Simcoe Mountains

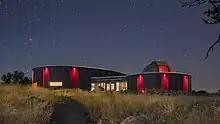
The Goldendale Observatory which sits on an eruptive vent of the Simcoe Mountains.

The United States Army built Fort Simcoe along the Eel Road near a common gathering place and spring at the northern base of the Simcoe Mountains in 1856 to keep tabs on Native Americans utilizing the corridor during the Yakima War between Native Americans and the United States. After construction of Fort Simcoe, the military built a wagon road between there and Fort Dalles along the Columbia River. The route largely followed Eel Road because of favorable terrain and easy access to water. Fort Simcoe, which took its name from a Sahaptin language term for a geographic saddle, was the source for the modern name of the Simcoe Mountains.